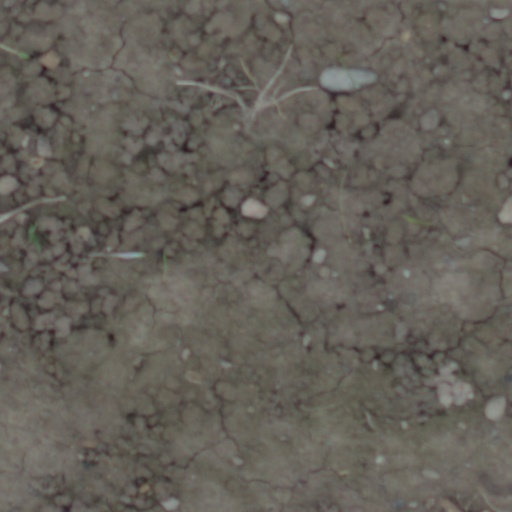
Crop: wheat